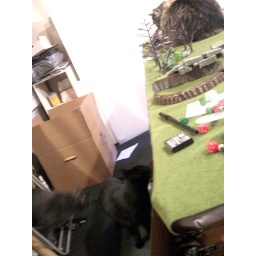
All tree cats in the basement